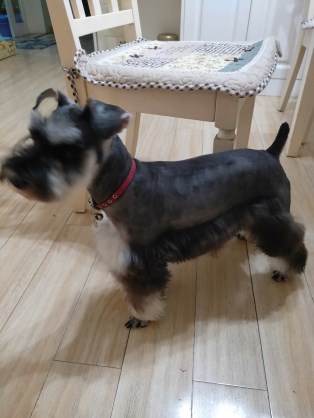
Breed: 2342-n000102-miniature_schnauzer